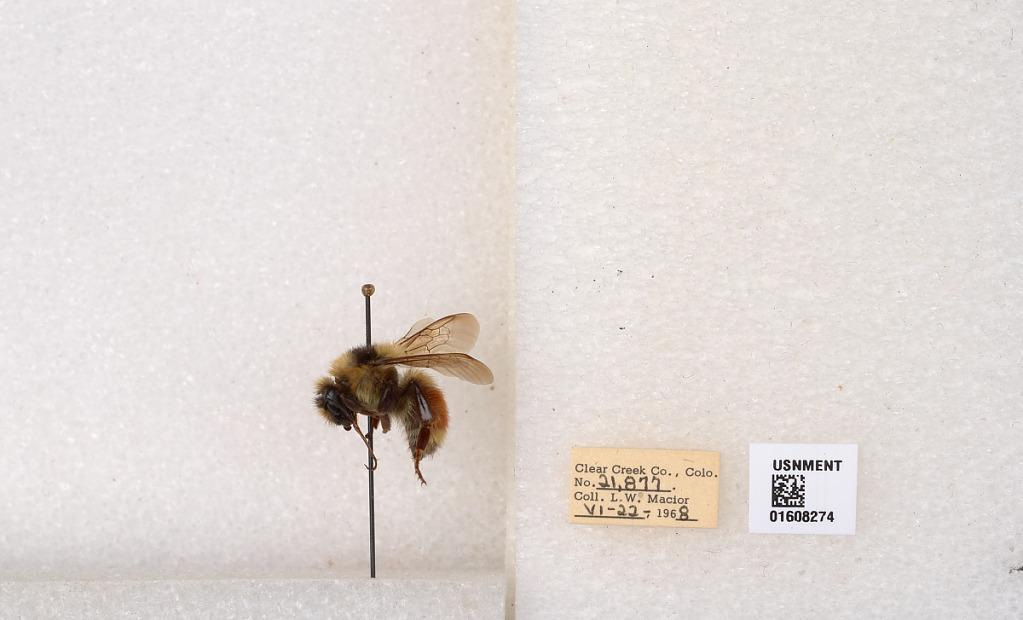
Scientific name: Bombus (Pyrobombus) sylvicola Kirby
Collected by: L. Macior
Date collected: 1968-6-22
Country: United States
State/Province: Colorado
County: Clear Creek
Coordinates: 39.6891, -105.644